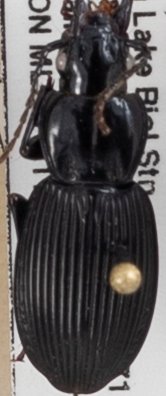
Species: Pterostichus lachrymosus
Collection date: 2019-06-04
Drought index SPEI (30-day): -1.13
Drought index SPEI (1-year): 2.09
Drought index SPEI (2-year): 2.09